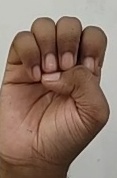
ASL sign: E